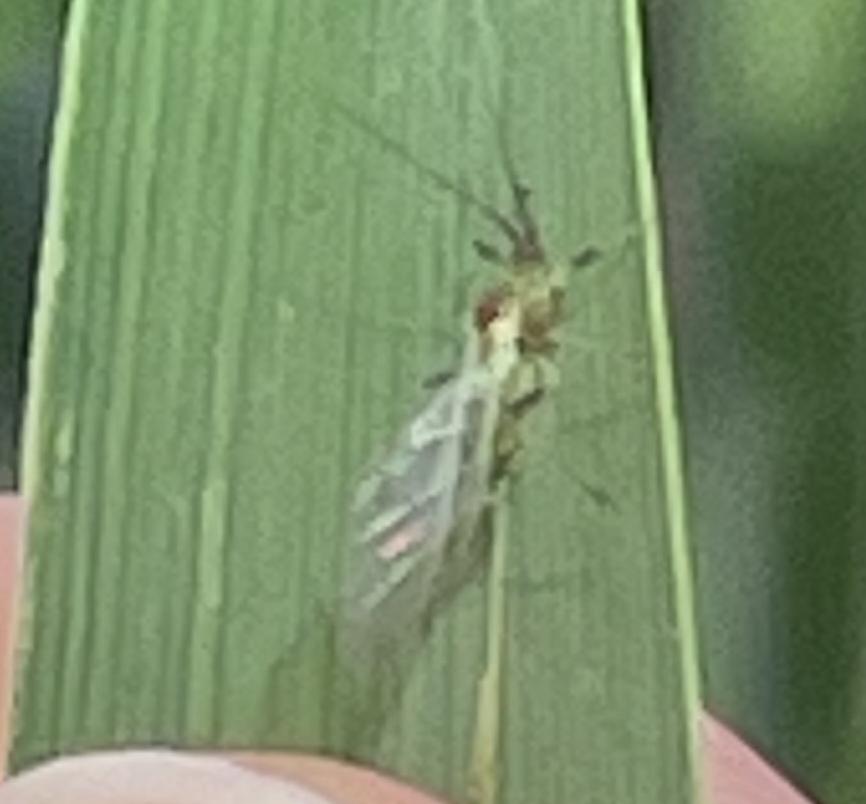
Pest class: english_grain_aphid